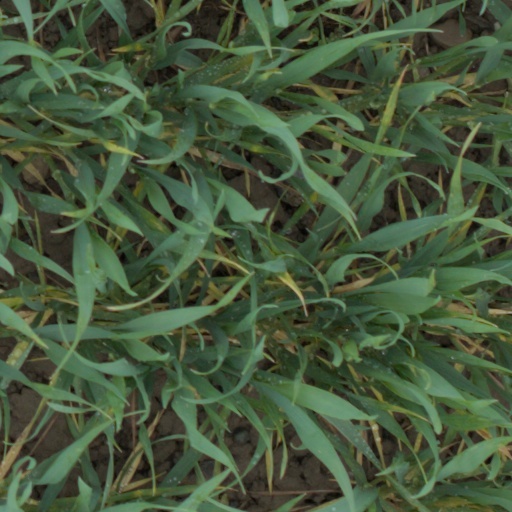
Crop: wheat